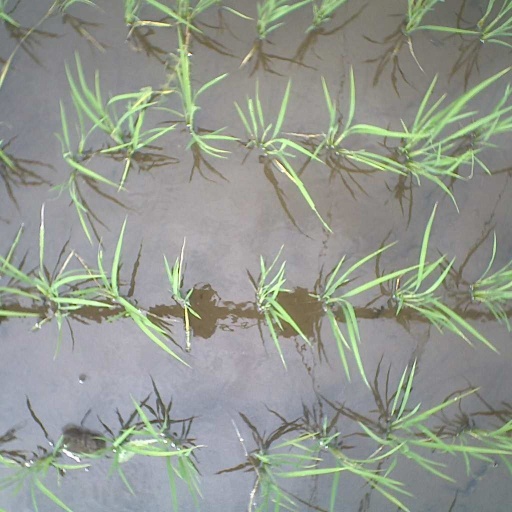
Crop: rice